Anton Mosimann

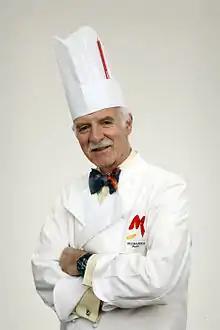
Mosimann in 2010

Anton Mosimann (born 23 February 1947) is a Swiss chef and restaurateur who was "Maitre Chef des Cuisines" at the Dorchester Hotel for thirteen years, during which time its restaurant achieved a rating of two stars in the "Michelin Guide". After leaving The Dorchester Mosimann took over a private dining club called The Belfrey and created Mosimann's, a cookery school, and other enterprises in the hospitality industry. He has also presented television programmes in the UK and Switzerland. In 2016 a museum dedicated to his life and culinary arts was opened in César Ritz Colleges, located on the shores of Lake Geneva (lac Léman), in the town of Le Bouveret.